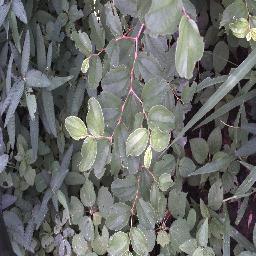
Label: chinee_apple